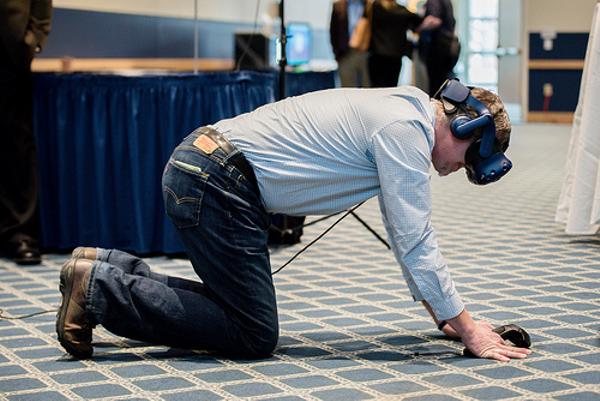
回答: VR達川